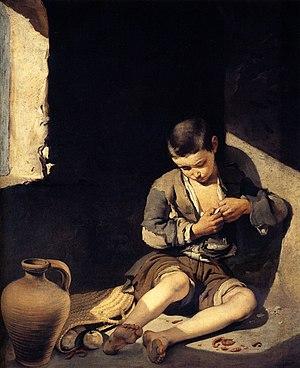
La peinture en Espagne est toute la production picturale de ce pays depuis les premières représentations des peintures rupestres du paléolithique, en particulier dans la grotte d'Altamira à l'art contemporain, dont l'une des figures principales est Pablo Picasso.
La peinture baroque espagnole est un genre artistique qui couvre le XVIIᵉ siècle et première moitié du XVIIIᵉ siècle en Espagne. En réaction à la beauté idéalisée à l'excès et les postures maniéristes, présentes dans la peinture de début du XVIIᵉ siècle, il visera, avant tout, la vraisemblance pour rendre facile la compréhension de la narration, sans amoindrissement du décorum, et cela à la demande de l'Église en pleine Contre-Réforme. L'introduction, après 1610, des modèles naturalistes propres du caravagisme italien, avec l'illumination ténébriste, déterminera le style dominant de la peinture espagnole de la première moitié du siècle. Plus tard, arriveront les influences du baroque flamand en raison du mandat politique qui s'exerce sur le pays, et surtout l'arrivée de Rubens en Espagne, de 1603 à 1628, et l'affluence massive de ses œuvres ainsi que l'installation de quelques-uns de ses disciples à partir de 1638. Son influence sera toutefois nuancée par celle du vieux Titien et de sa technique de coups de pinceau larges et de frottements sans lesquelles le travail de Velázquez ne pourrait pas être expliqué.